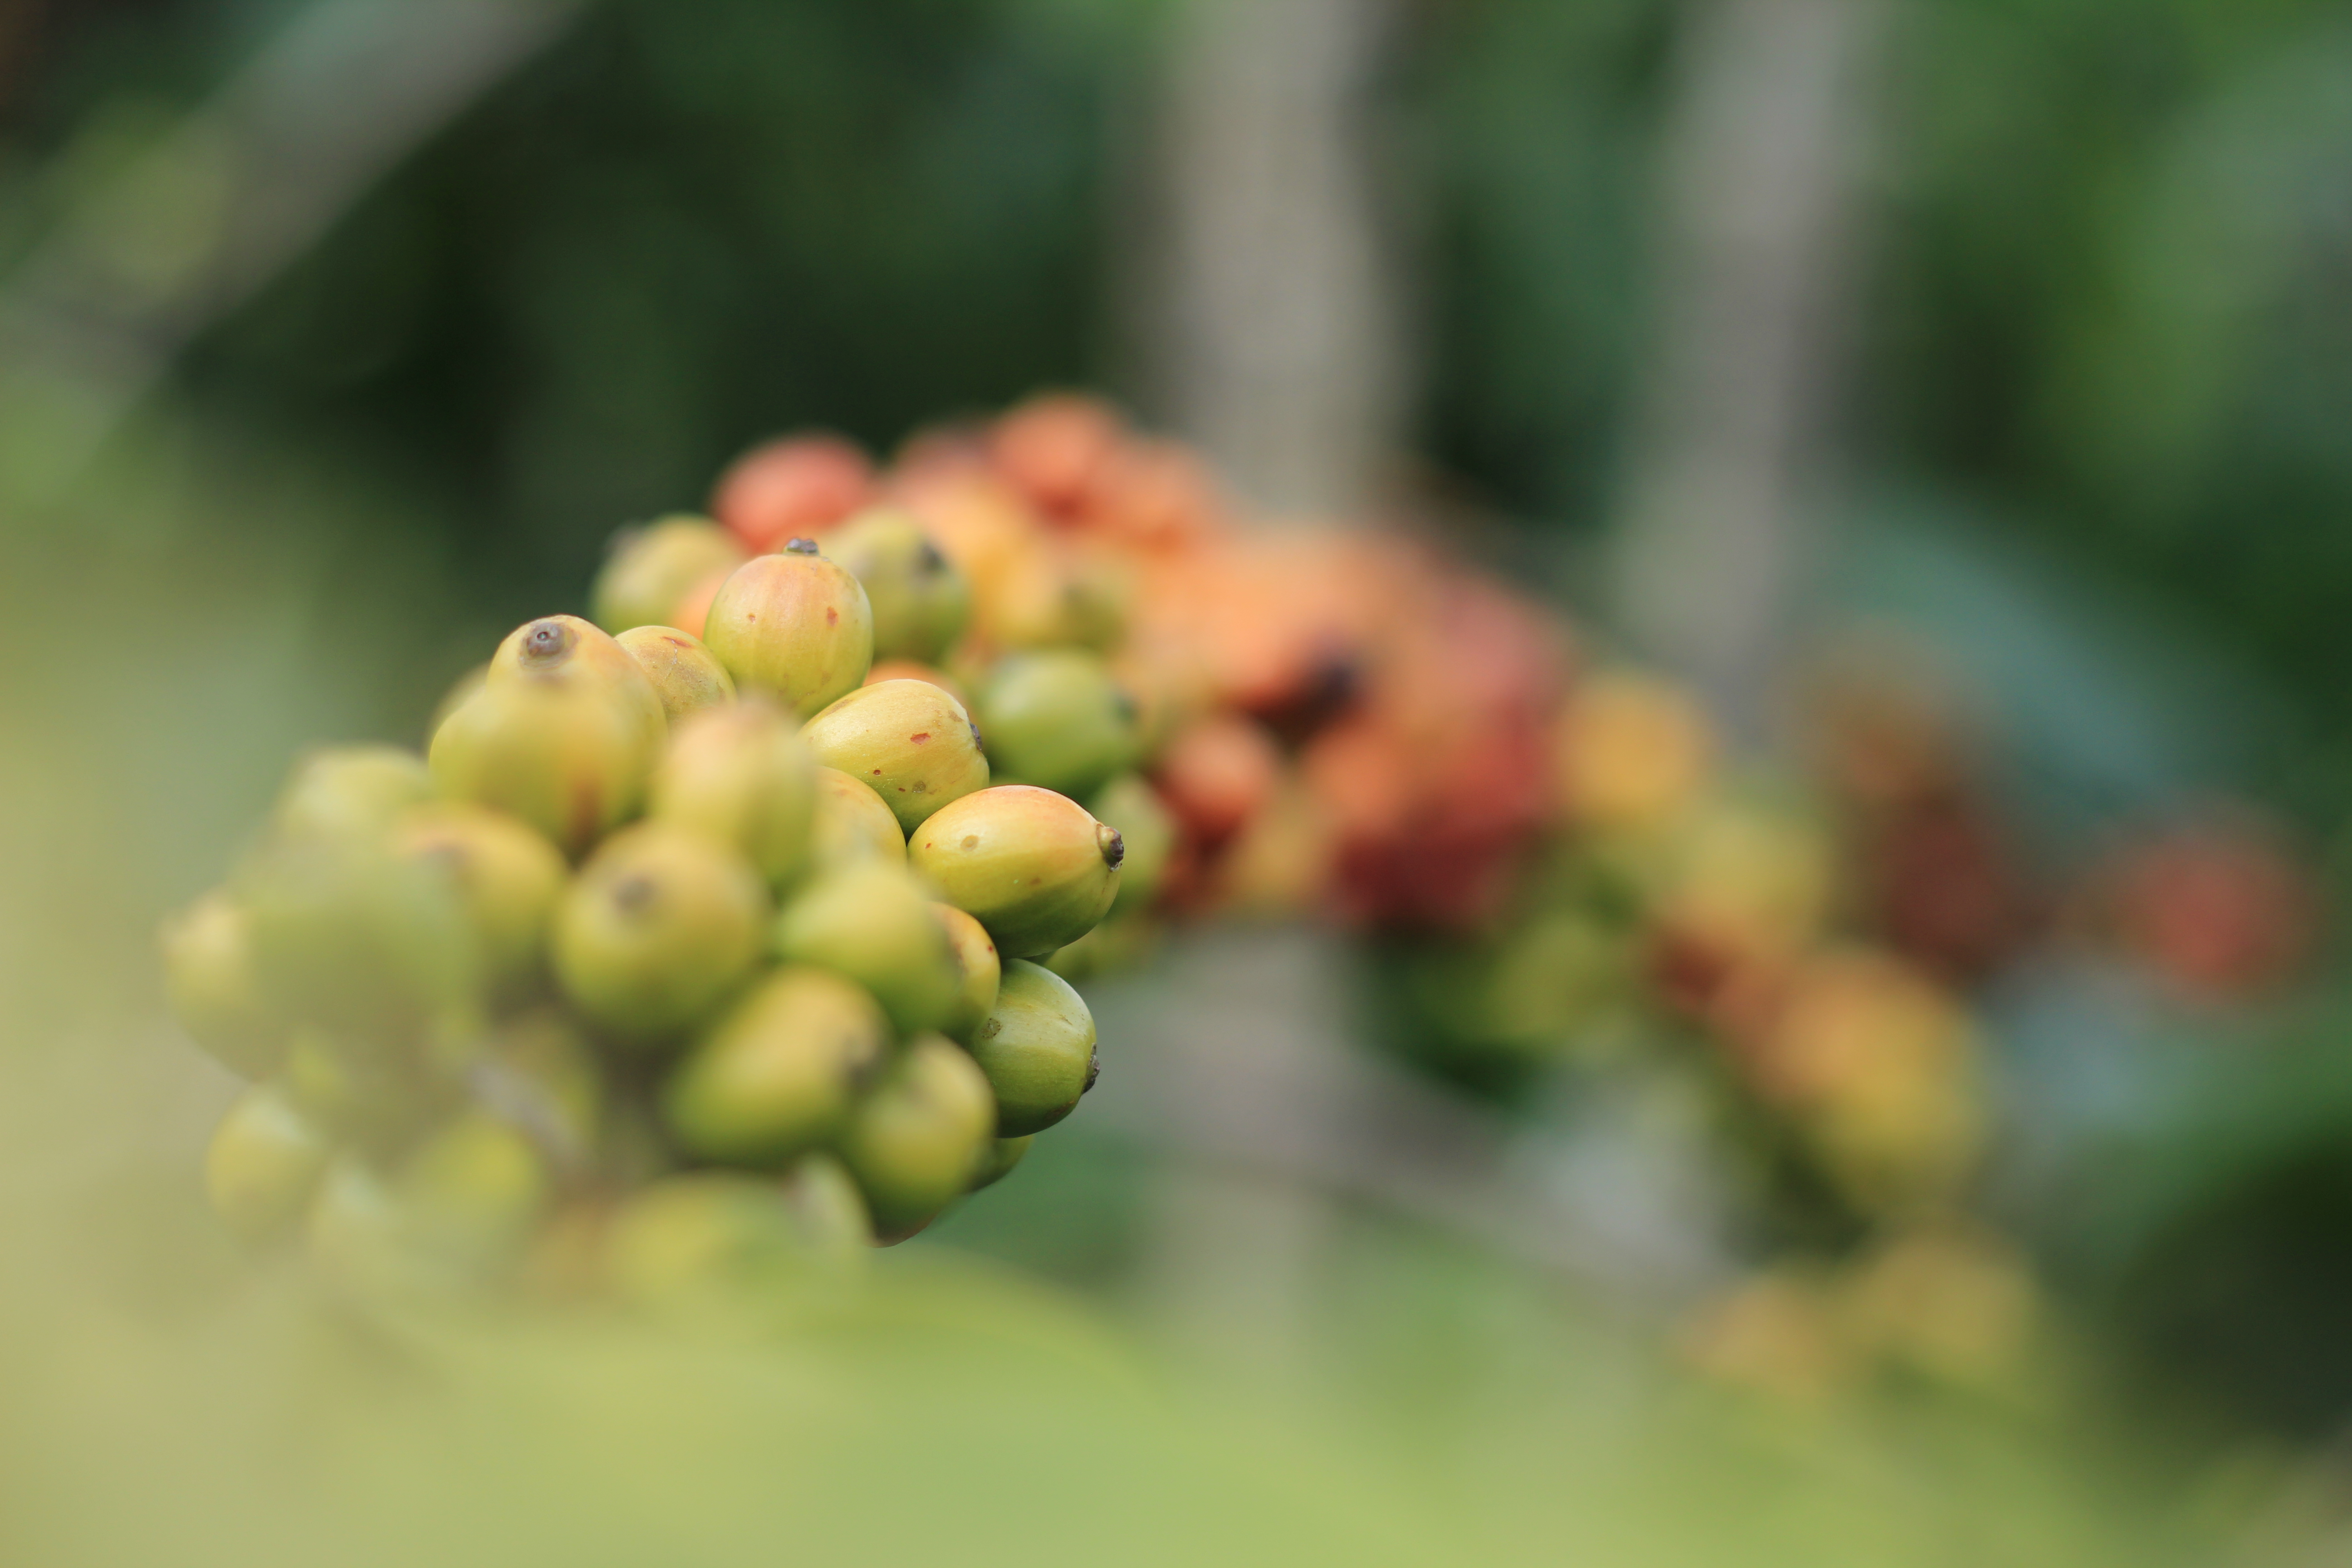
agriculture, coffee bean, coffee, hightech, vietnam, green, plant, flower, botany, leaf, fruit, close up, spring, hand, food, tree, photography, macro photography, branch, fruit tree, flowering plant, sorbus, seedless fruit